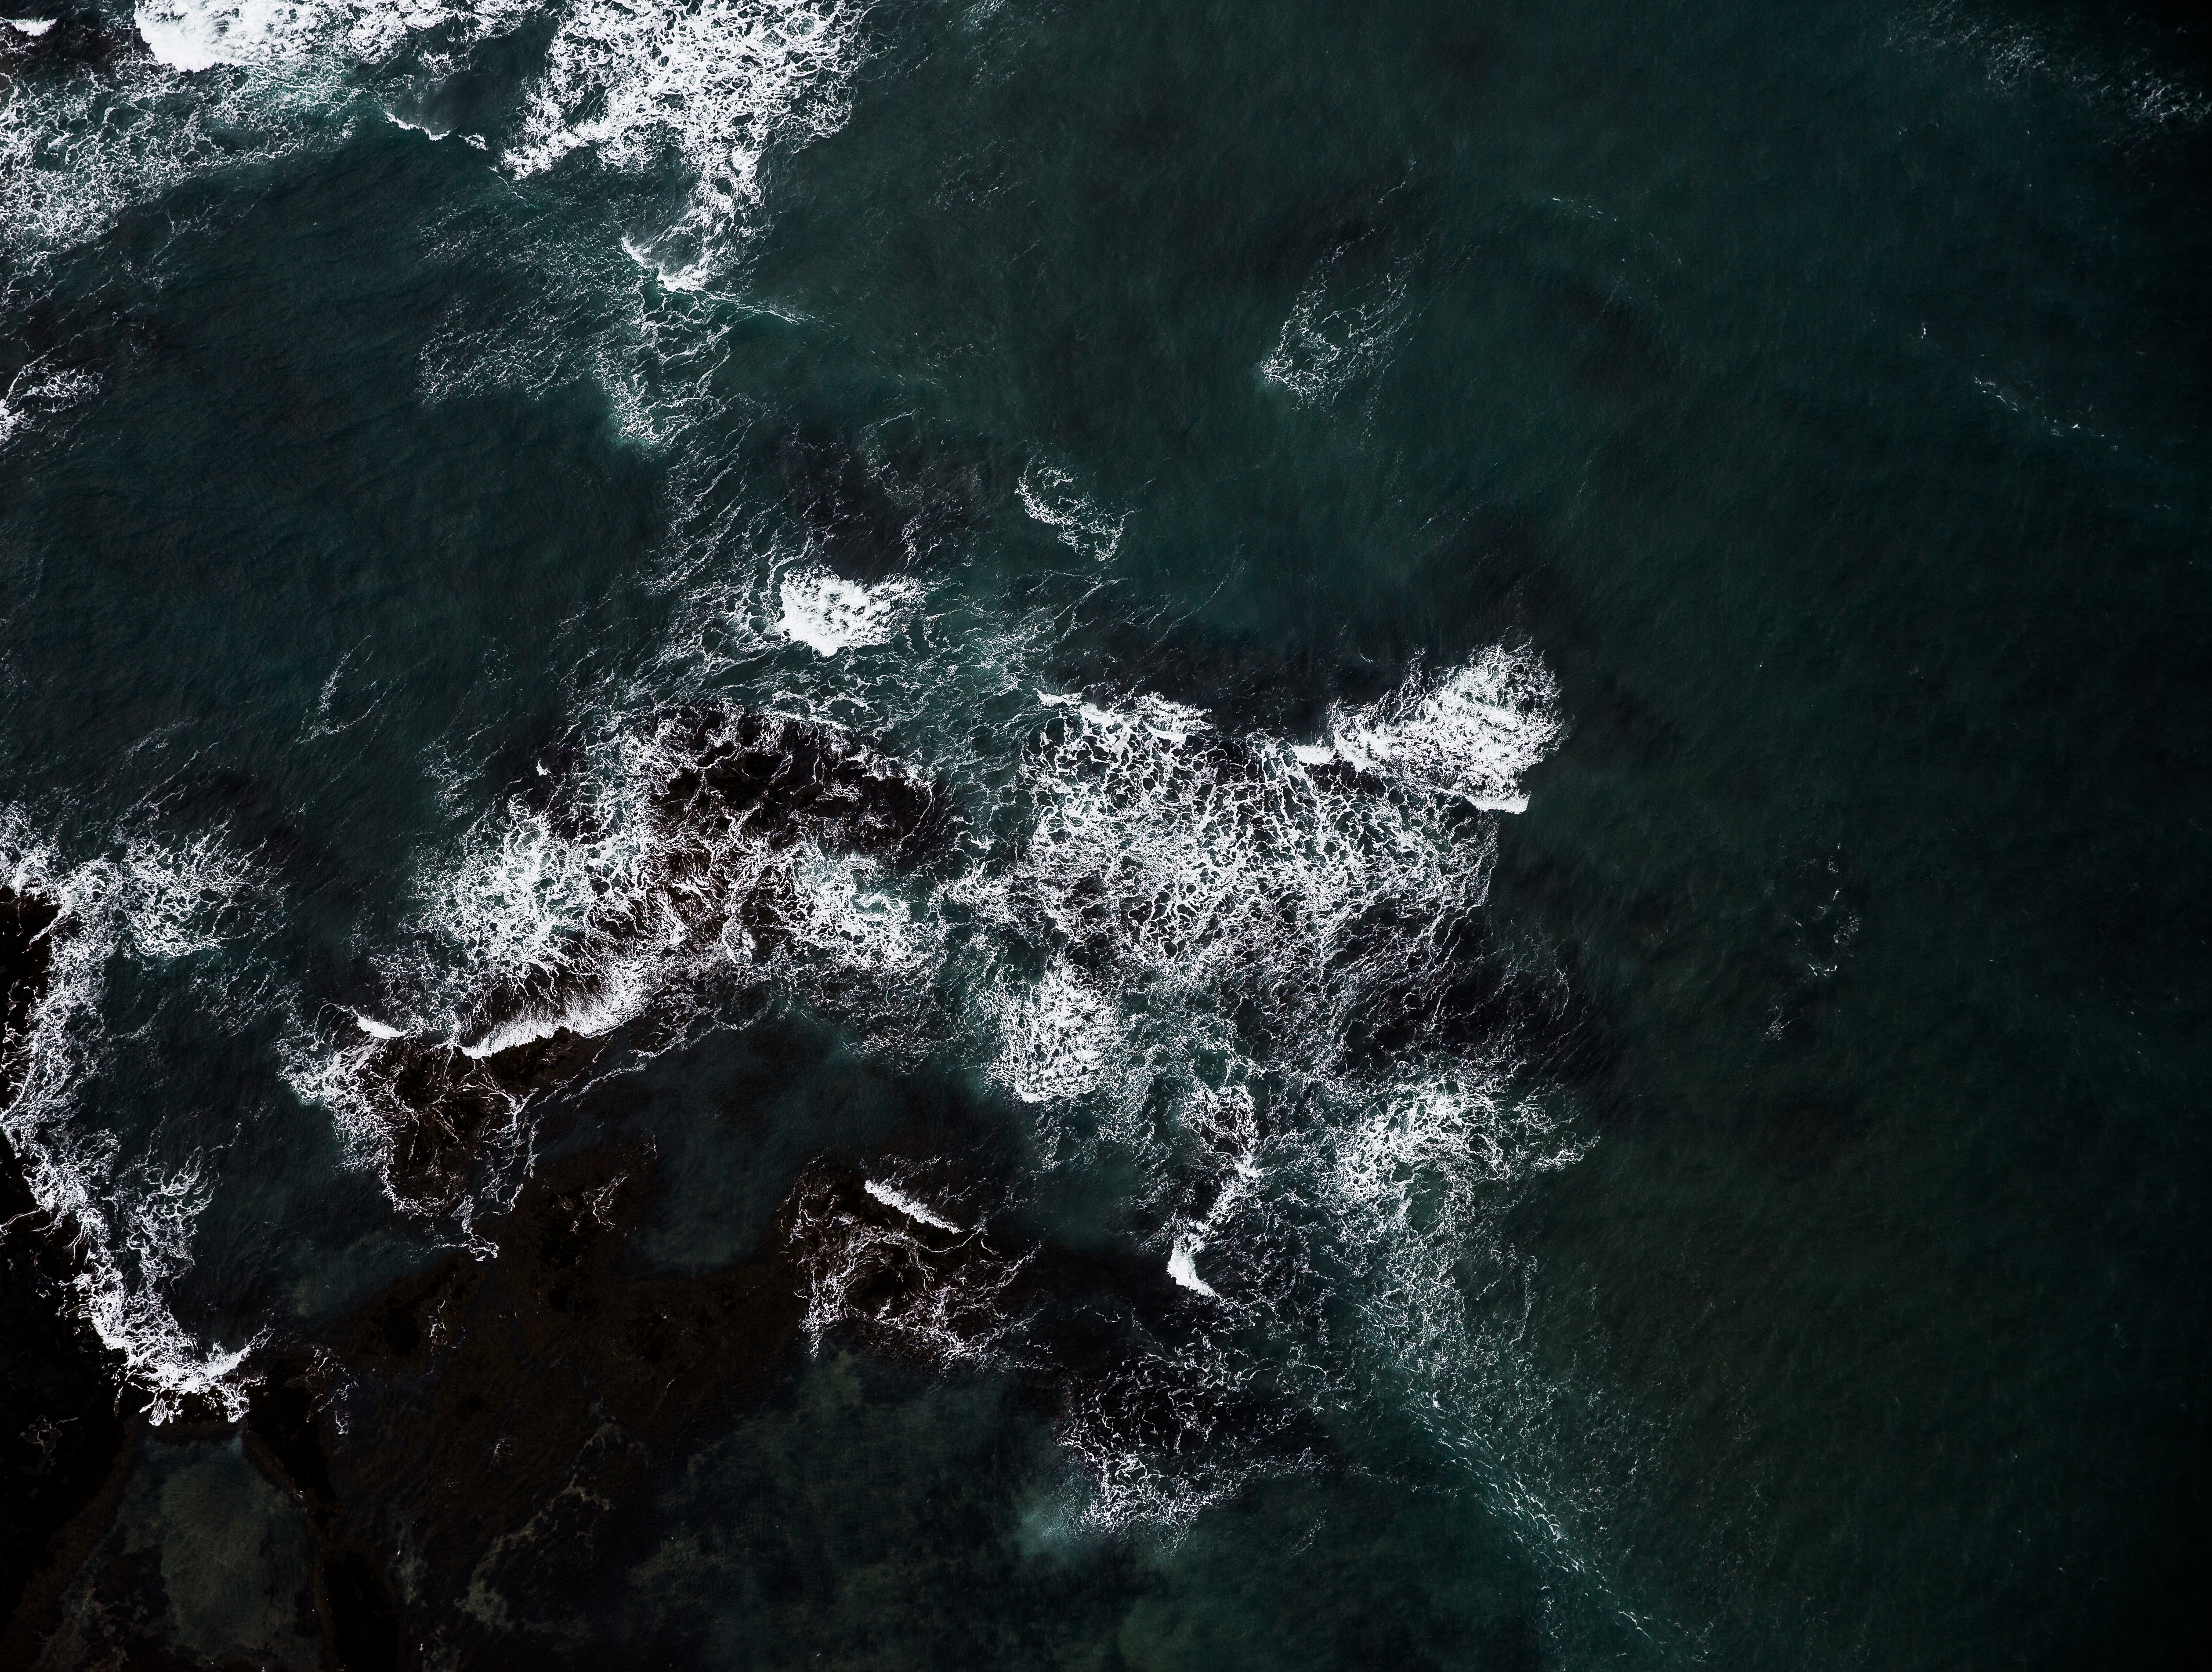
landscape, sea, water, rock, ocean, waterfall, wave, travel, motion, underwater, environment, scenic, weather, storm, seashore, outdoors, earth, daylight, screenshot, water sports, calamity, marine biology